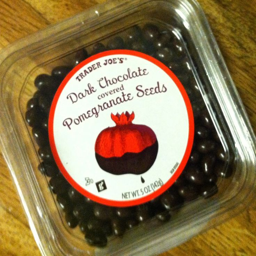
it 's a brand new review .